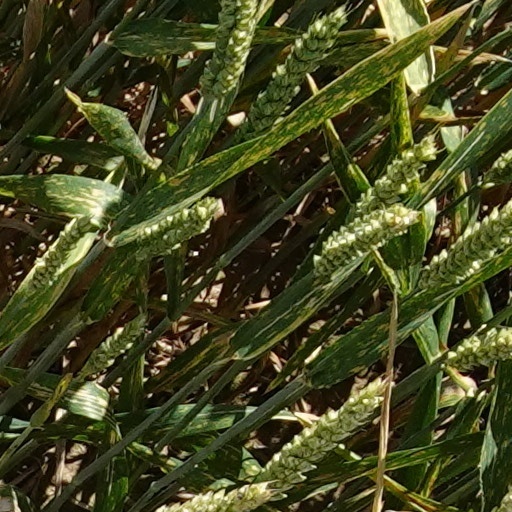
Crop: wheat